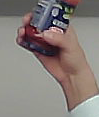
Product: barilla_pomodoro